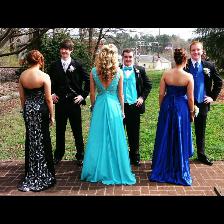
Label: Human